ISRO

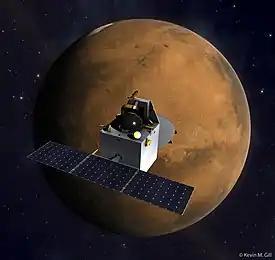
Artist's rendering of the Mars Orbiter Mission spacecraft, with Mars in the background

Launched in 2015, Astrosat is India's first dedicated multi-wavelength space observatory. Its observation study includes active galactic nuclei, hot white dwarfs, pulsations of pulsars, binary star systems, and supermassive black holes located at the centre of the galaxy.